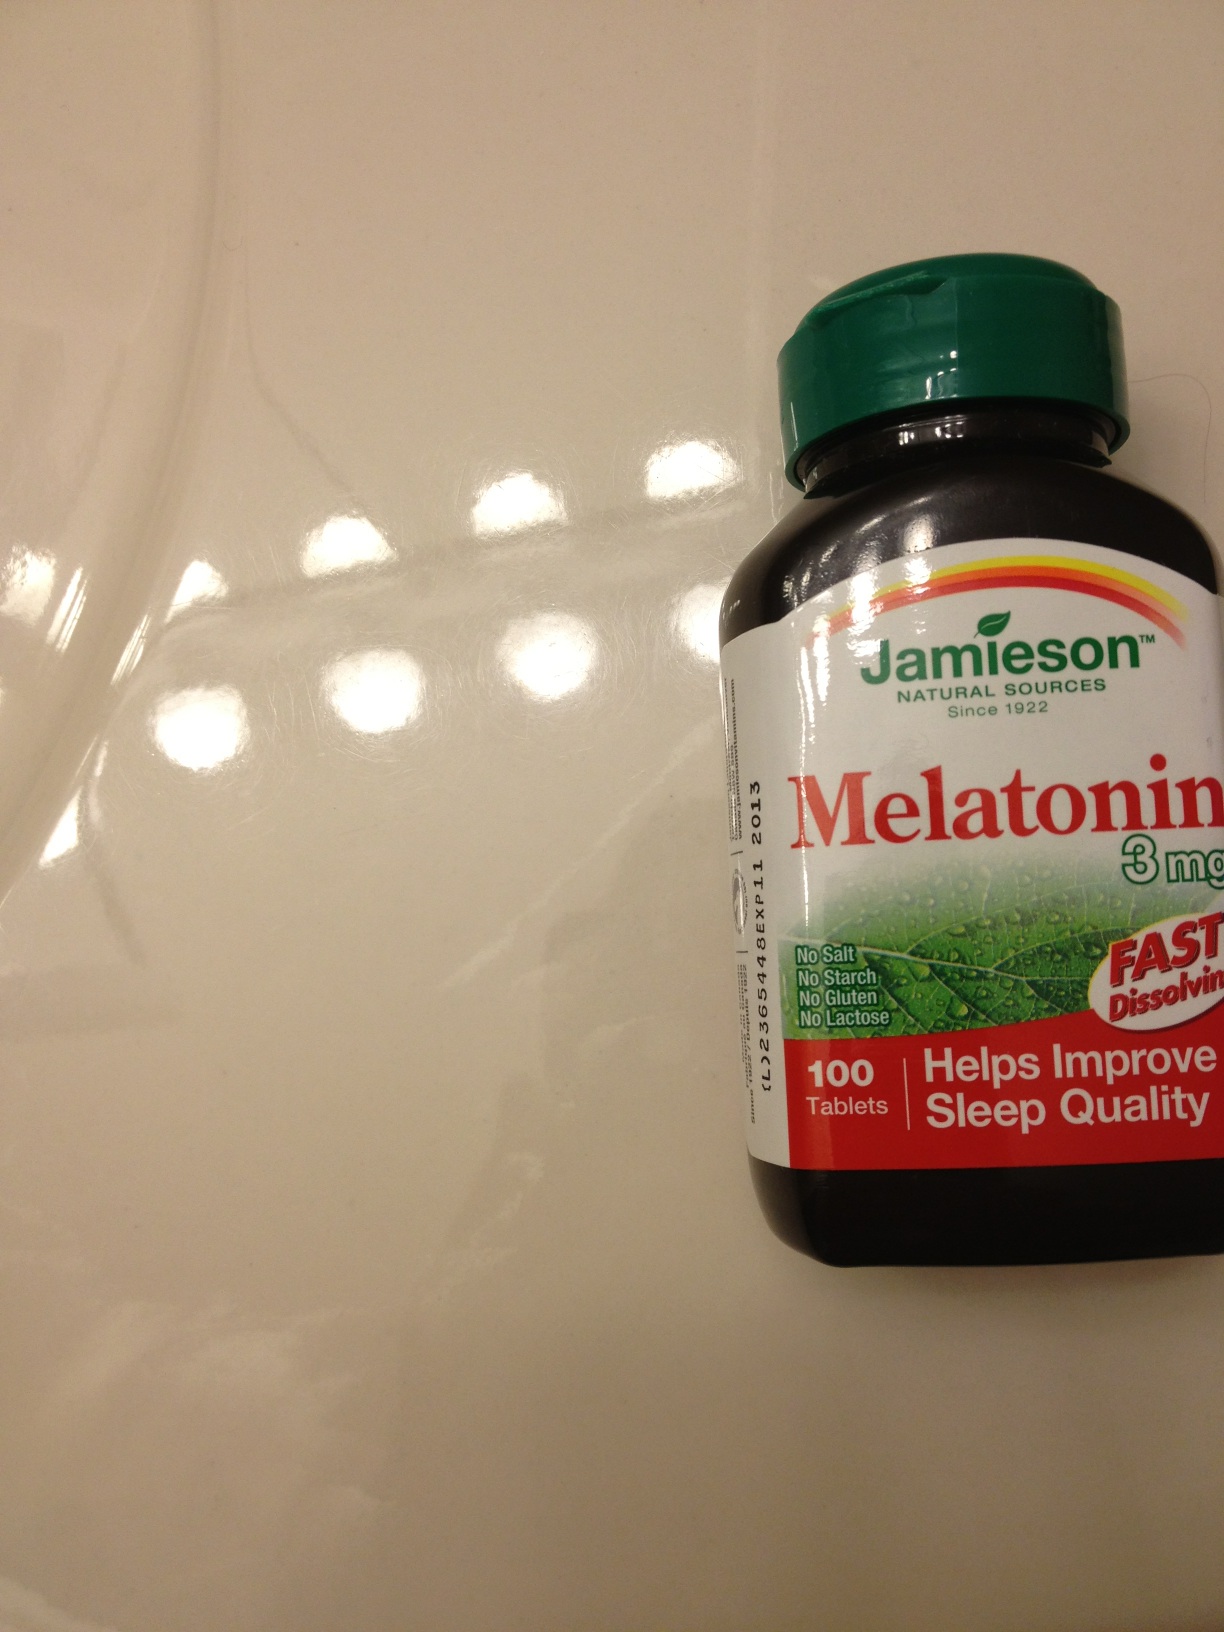Question: What is on the label of this bottle?
Answer: melatonin